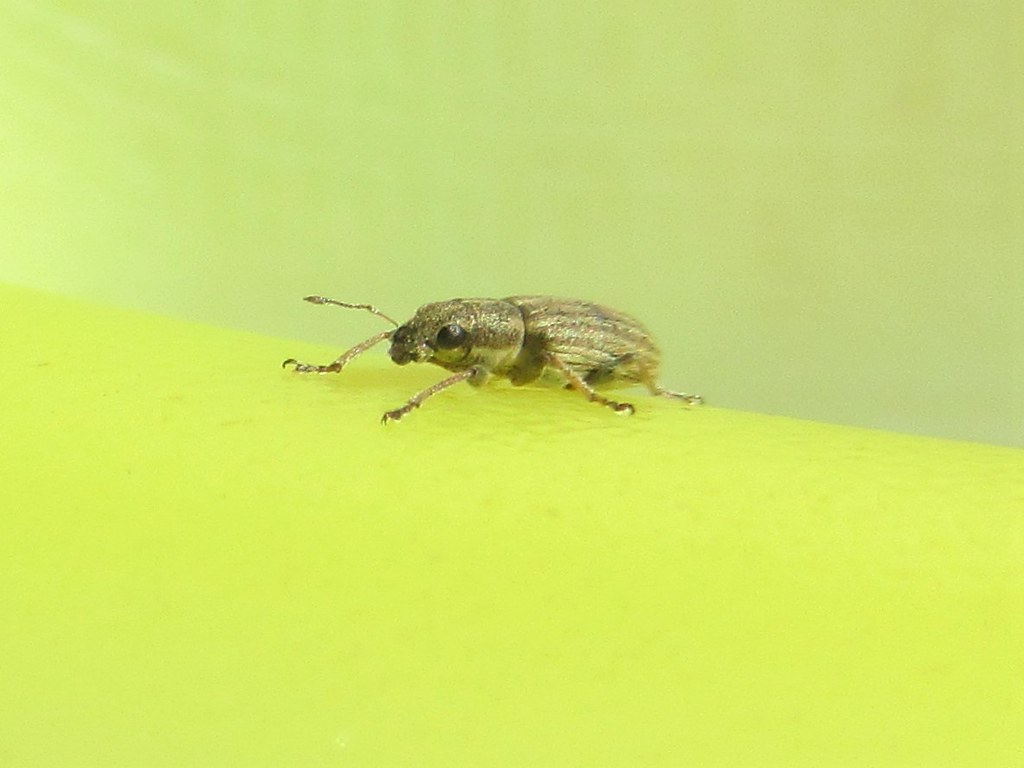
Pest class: pea_leaf_weevil